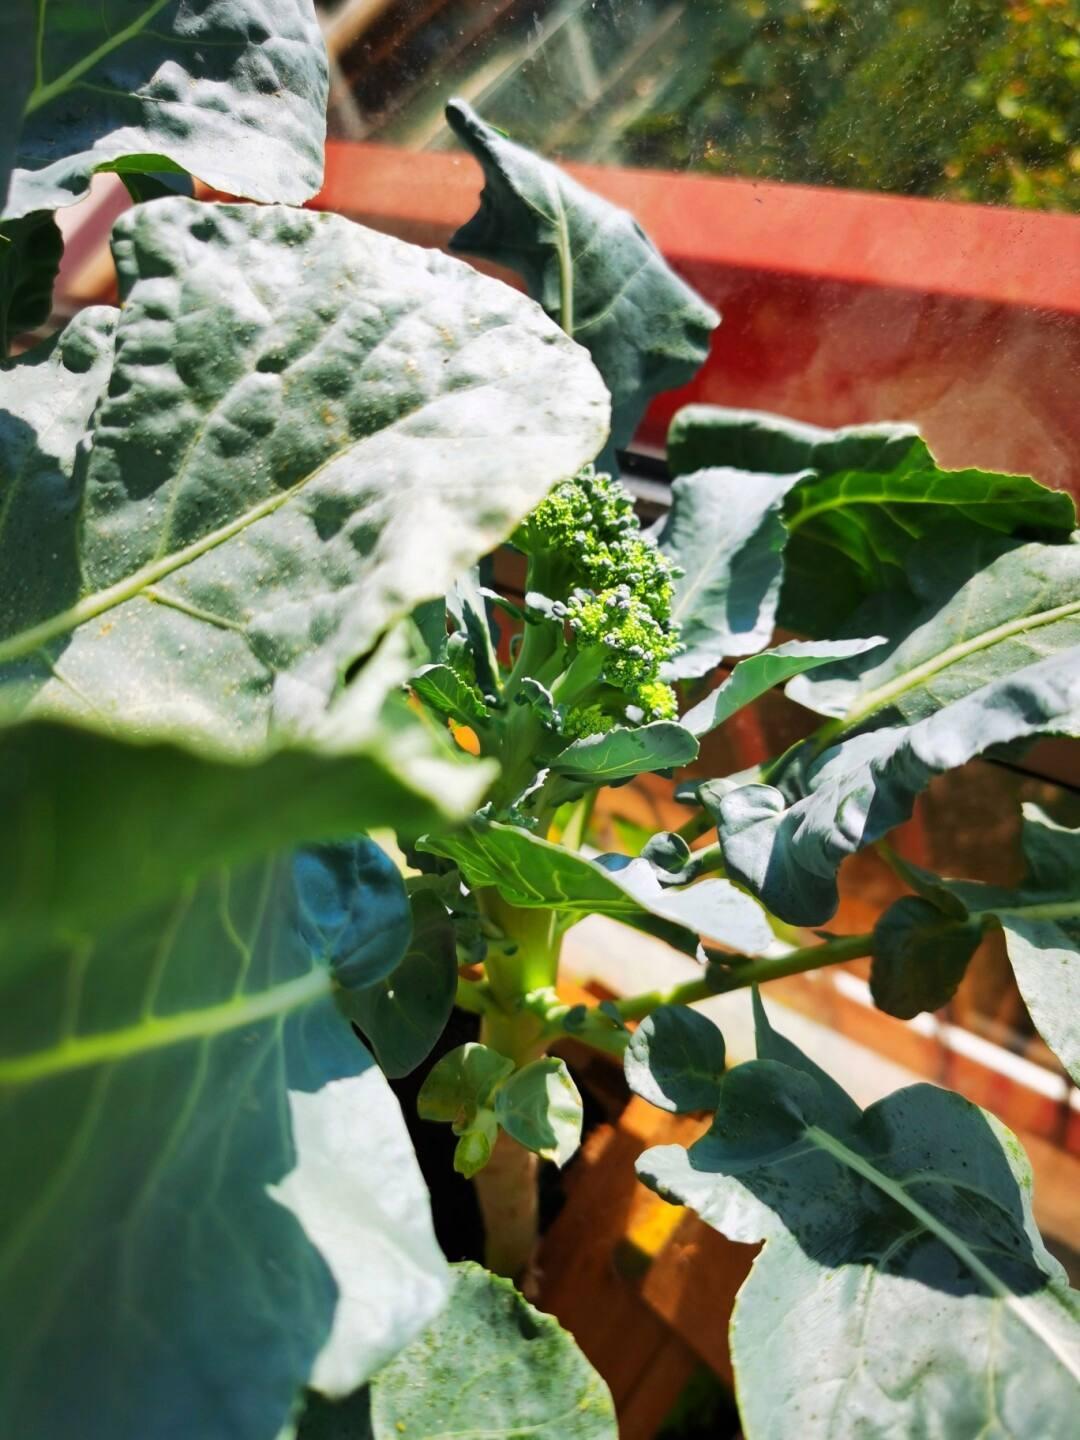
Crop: unknown
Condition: broccoli